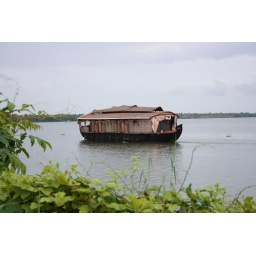
Kumarakom house bout..its luxury boat roming in the lake